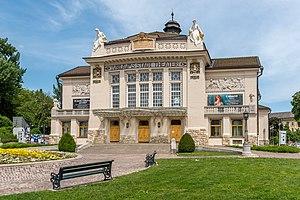
Klagenfurt am Wörthersee est la capitale du Land de Carinthie, en Autriche, sur la rivière Glan.